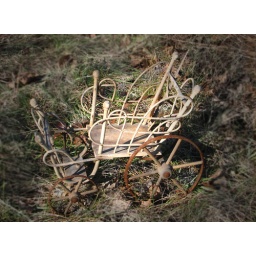
found this in the grass at an old abandon burned house in Laurel, Maryland